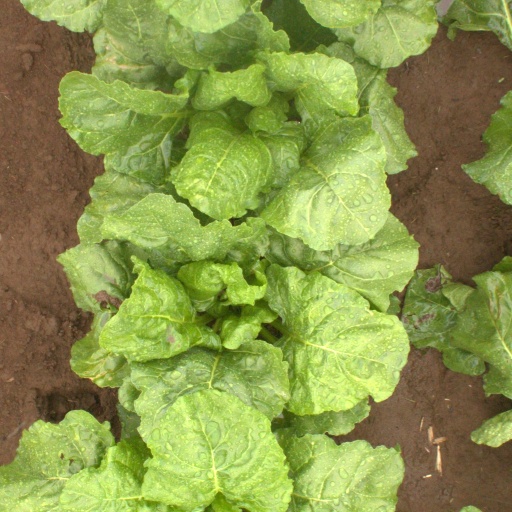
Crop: sugar beet